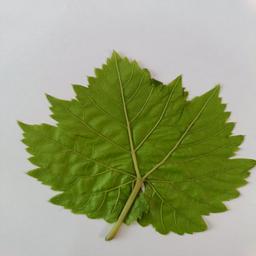
Label: Healthy Leaves